Johann Georg Faust

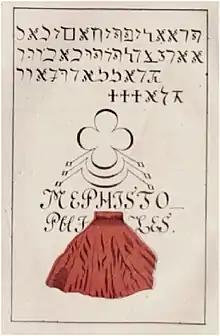
Page of "Praxis Magia Faustiana" (1527)

There are several prints of grimoires or magical texts attributed to Faust. Some of them are artificially dated to his lifetime, either to "1540", or to "1501", "1510", etc., some even to unreasonably early dates, such as "1405" and "1469". The prints in fact date to the late 16th century, from ca. 1580, i.e. the same period of the development of the "Volksbuch" tradition. The "Höllenzwang" text is also extant in manuscript versions from the late 16th century. A manuscript of c. 1700 under the title "Doctoris Johannis Fausti Morenstern practicirter Höllenzwang genant Der schwarze Mohr. Ann(o) MCCCCVII" (i.e. "1407") includes the text which in print is known as "Dr. Faustens sogenannter schwartzer Mohren-Stern, gedruckt zu London 1510". Variants of the "Höllenzwang" attributed to Faust continued to be published for the next 200 years, well into the 18th century.